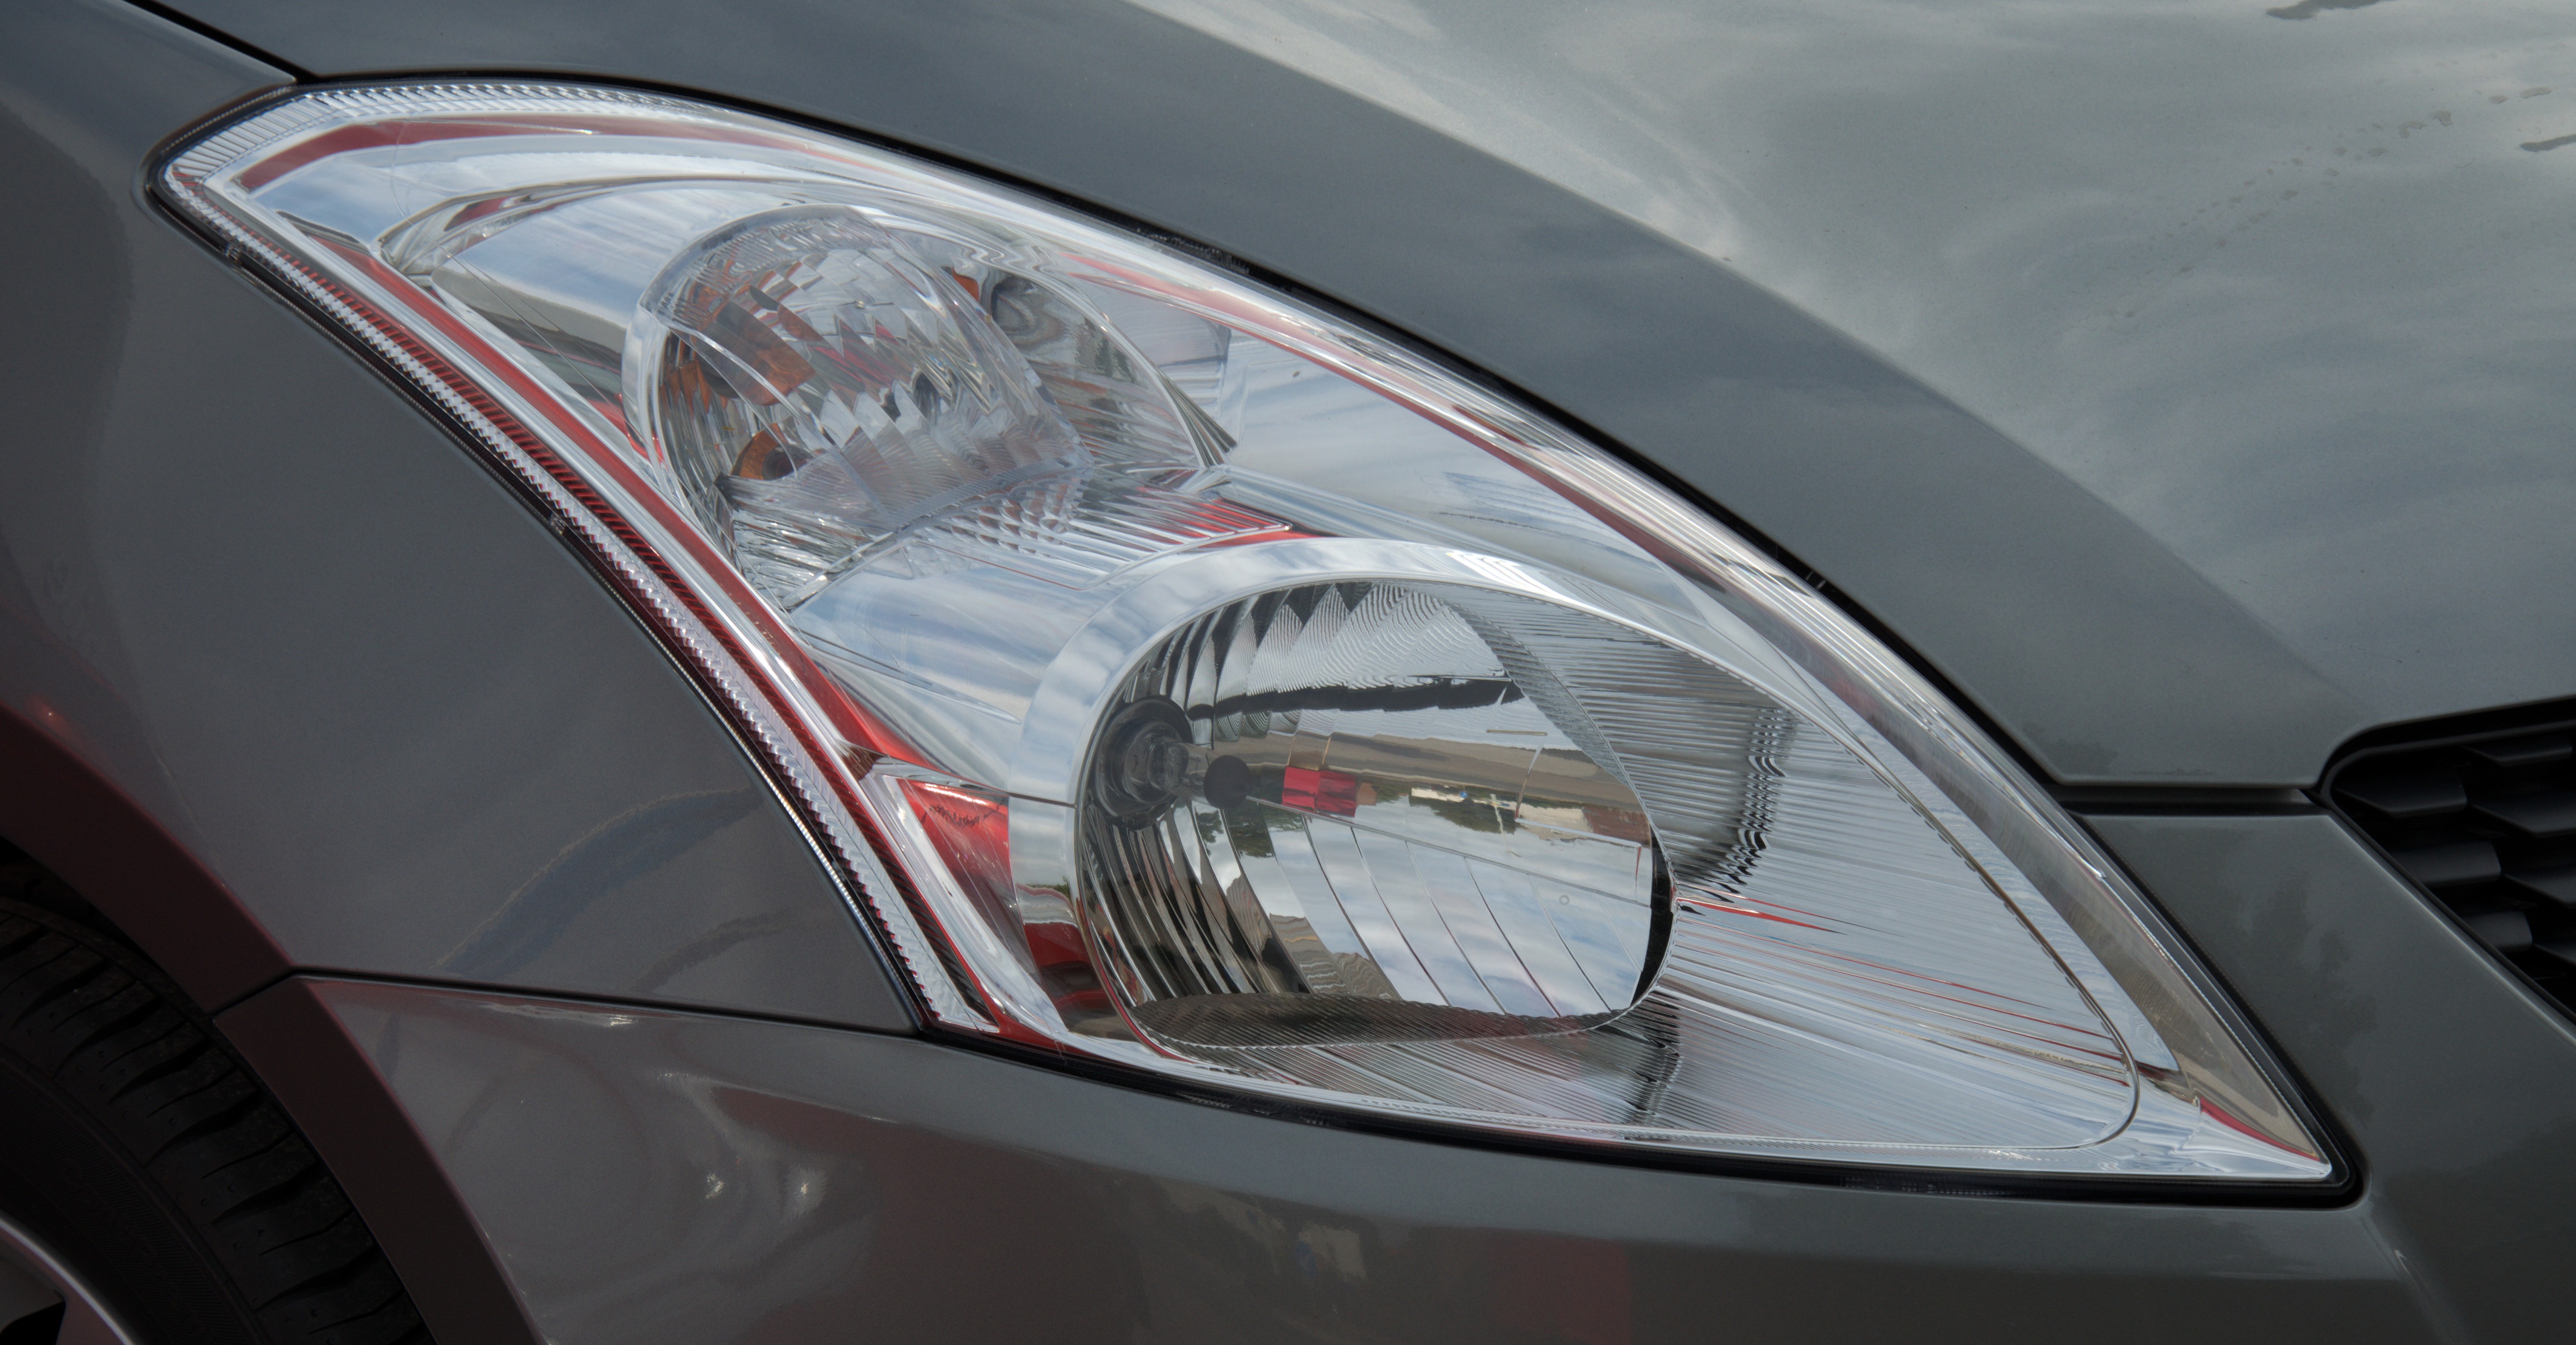
light, car, wheel, vehicle, auto, lamp, spotlight, bumper, rim, sedan, nissan, sport utility vehicle, land vehicle, automobile make, automotive exterior, compact car, mid size car, subcompact car, ford motor company